Erik Spoelstra

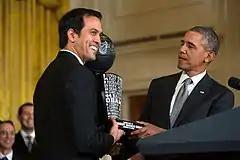
Spoelstra presents a team trophy to President Barack Obama in January 2014.

In April 2008, Spoelstra became the head coach of the Miami Heat after Pat Riley's decision to step down. Spoelstra was Riley's hand-picked successor. In naming Spoelstra as head coach, Riley said: "This game is now about younger coaches who are technologically skilled, innovative, and bring fresh new ideas. That's what we feel we are getting with Erik Spoelstra. He's a man that was born to coach." Spoelstra became the first Asian American head coach in the NBA, and the first Asian American head coach in the history of the four major North American sports leagues. He led the Heat to the NBA Playoffs in his first year as head coach, despite the team's league-worst record of 15-67 the previous season. The Heat, however, were defeated in seven games by the Atlanta Hawks in the first round. Spoelstra's team returned to the postseason a year later, but lost again in the first round to the Boston Celtics in five games.